Fern Elementary School (California)

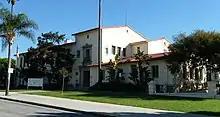
The historic Spanish Colonial Revival style Fern Elementary School.

Fern Elementary School, previously known as Fern Avenue School, is a public elementary school that is in Torrance, California, and a part of the Torrance Unified School District (TUSD). It is on the National Register of Historic Places (NRHP) as #92000067 on February 20, 1992.